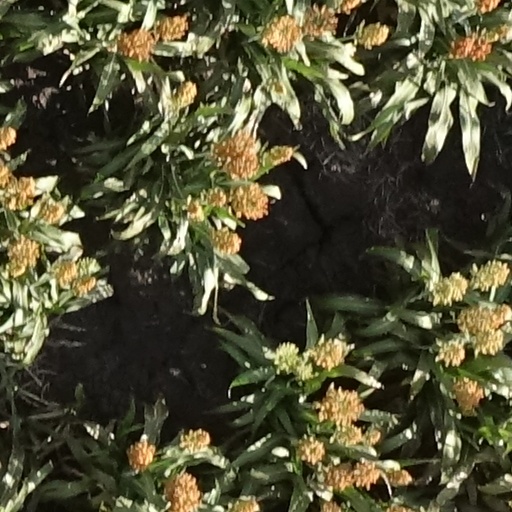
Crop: sorghum